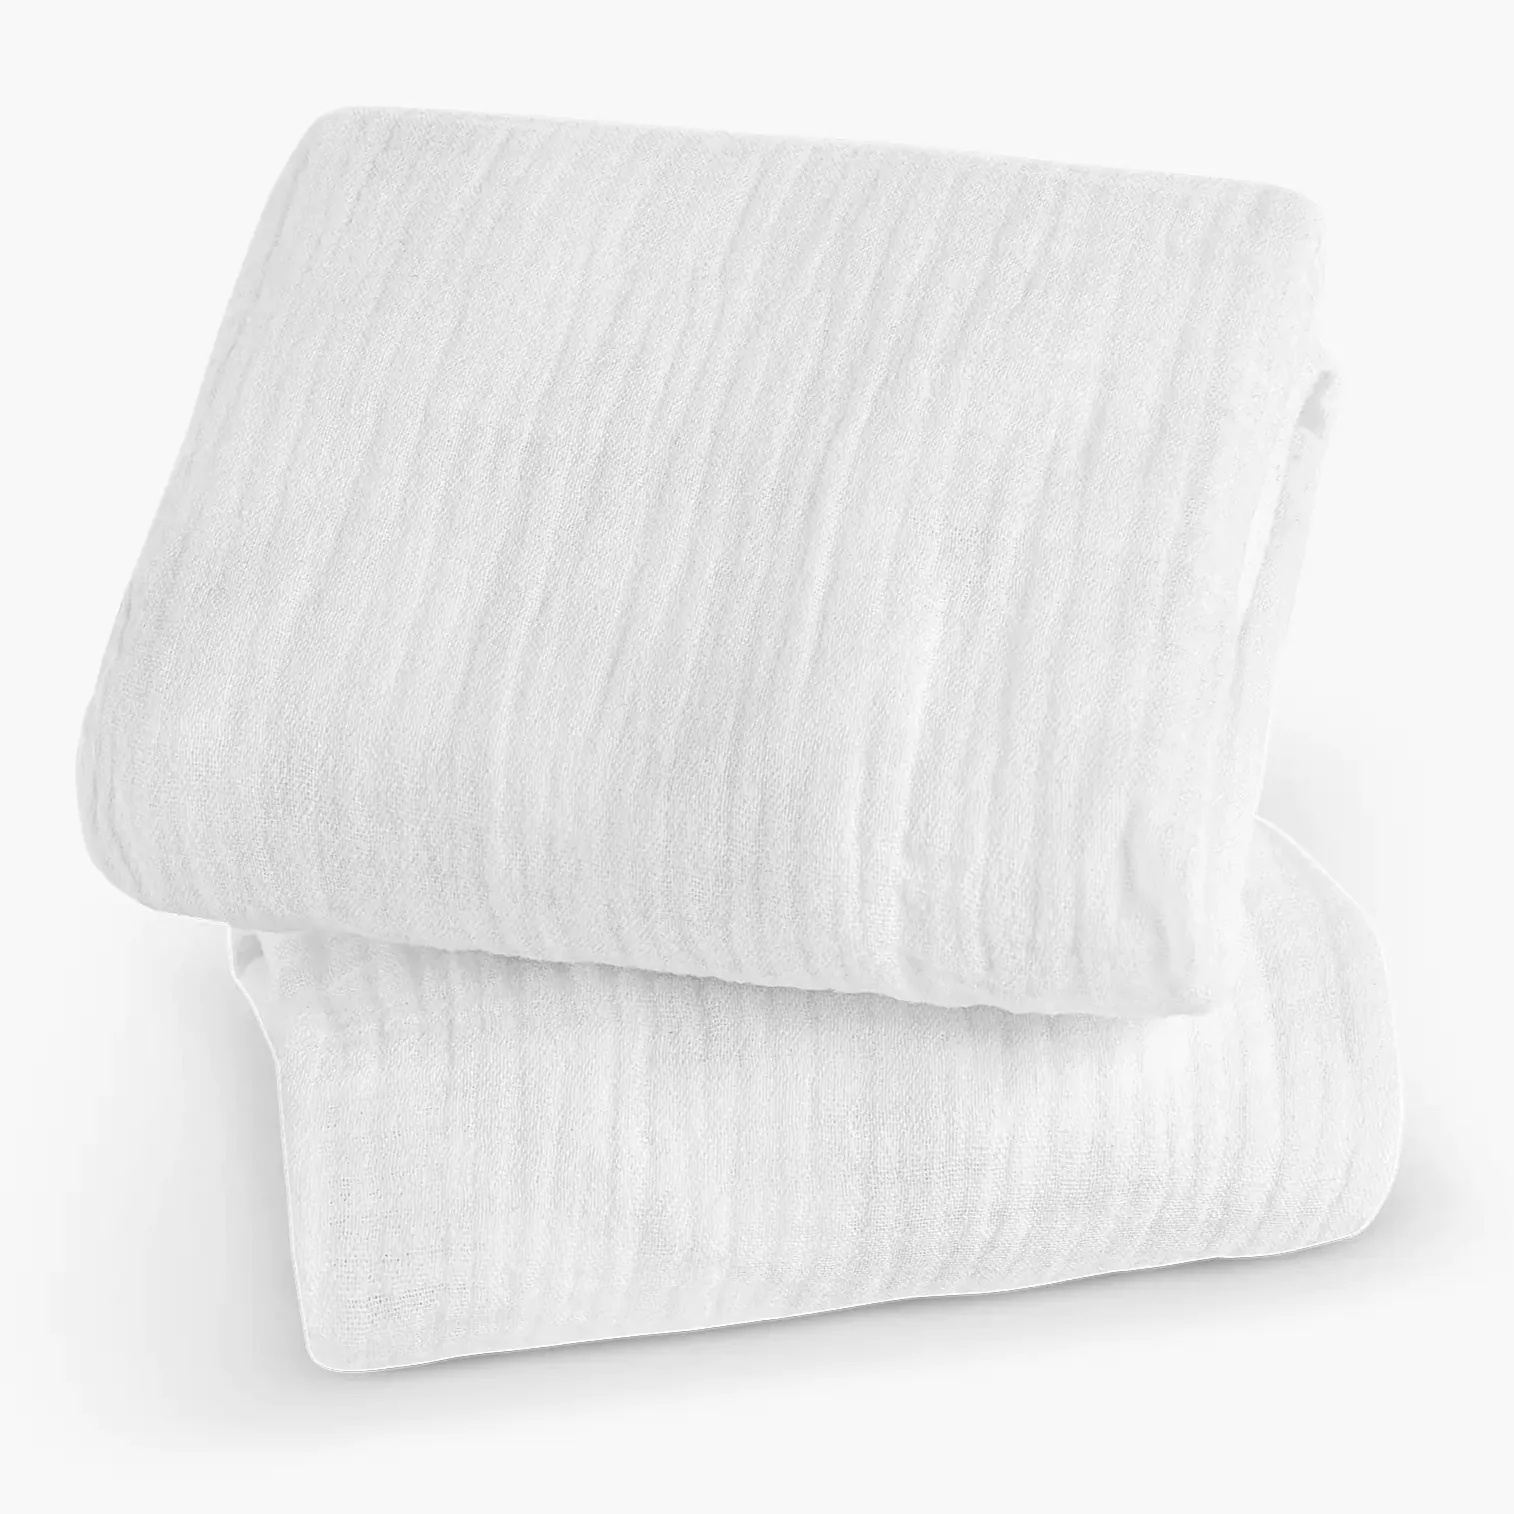
UPPAbaby Remi Organic Bassinet Mattress Cover (Set of 2)
Replace your mattress cover or be prepared for messes with an extra on hand. The soft cover is tailored to zip over the mattress pad to provide breathable comfort. Easily zips over mattress pad for breathable comfort. Breathable fabric for airflow and ventilation. Fits the REMI bassinet mattress (not for full-size mode). The pack includes 2 sheets for convenience. Machine washable.
Brand: Uppababy
Category: Furniture > Baby & Toddler Furniture > Bassinet & Cradle Accessories